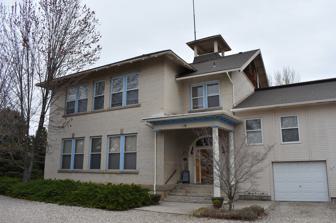
Building: Ustick School
Country: United States of America
Year built: 1909
Historic building in Boise, Idaho United States historic place Ustick School U.S. National Register of Historic Places Ustick School in 2019 Show map of Idaho Show map of the United States Location 2971 Mumbarto St., Boise, Idaho Coordinates 43°37′54″N 116°19′21″W / 43.63167°N 116.32250°W / 43.63167; -116.32250 ( Ustick School ) Area less than one acre Built 1909 ( 1909 ) Architectural style Colonial Revival NRHP reference No. 82000250 Added to NRHP October 29, 1982 Ustick School in Boise , Idaho , is a 2-story, 4-room Colonial Revival schoolhouse constructed in 1909 in the former town of Ustick. The school was added to the National Register of Historic Places (NRHP) in 1982. History In 1907 Dr. Harlan P. Ustick platted the farming community of Ustick on his property, six miles west of Boise. The Ustick post office was established in 1908 and closed in 1958. Dr. Ustick helped to organize the Boise Valley Railroad, later the Boise Interurban Railway, a trolley line that included a station at Ustick, and Dr. Ustick briefly served as president of the company. The Ustick School District, also known as District #37, was formed in 1909 from parts of other districts, and in that year the Ustick community approved construction of Ustick School by a vote of 72 to 3. By 1910 the schoolhouse was considered "one of the best new school buildings in the county." A gymnasium was added to the building after 1911, and it was demolished after 1967 and before the school's listing on the NRHP in 1982. The school was closed in the mid 1950s, but the gymnasium was in use as a cannery for Allen's Custom Cannery of Fruitland in the 1960s. The cannery continued to operate at the school in the 1970s. By 1999 Ustick School had been converted into a house, and by 2008 the building had been divided for apartments. References